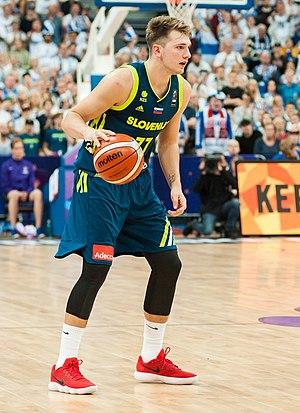
Luka Dončić, né le 28 février 1999 à Ljubljana, est un joueur slovène de basket-ball. Il mesure 2,01 m et évolue aux postes de meneur, arrière et ailier pour les Mavericks de Dallas au sein de la National Basketball Association et l’équipe nationale slovène.